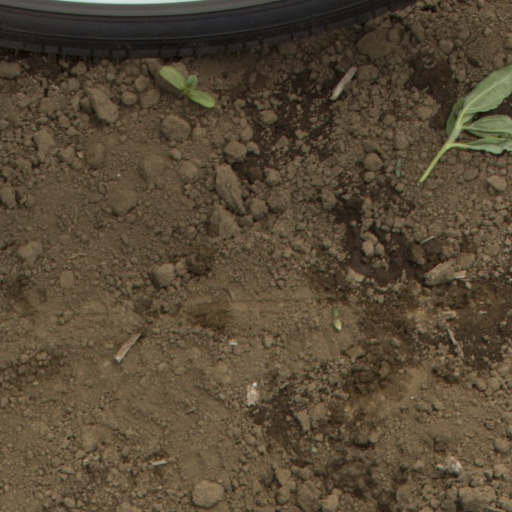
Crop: Jerusalem artichoke